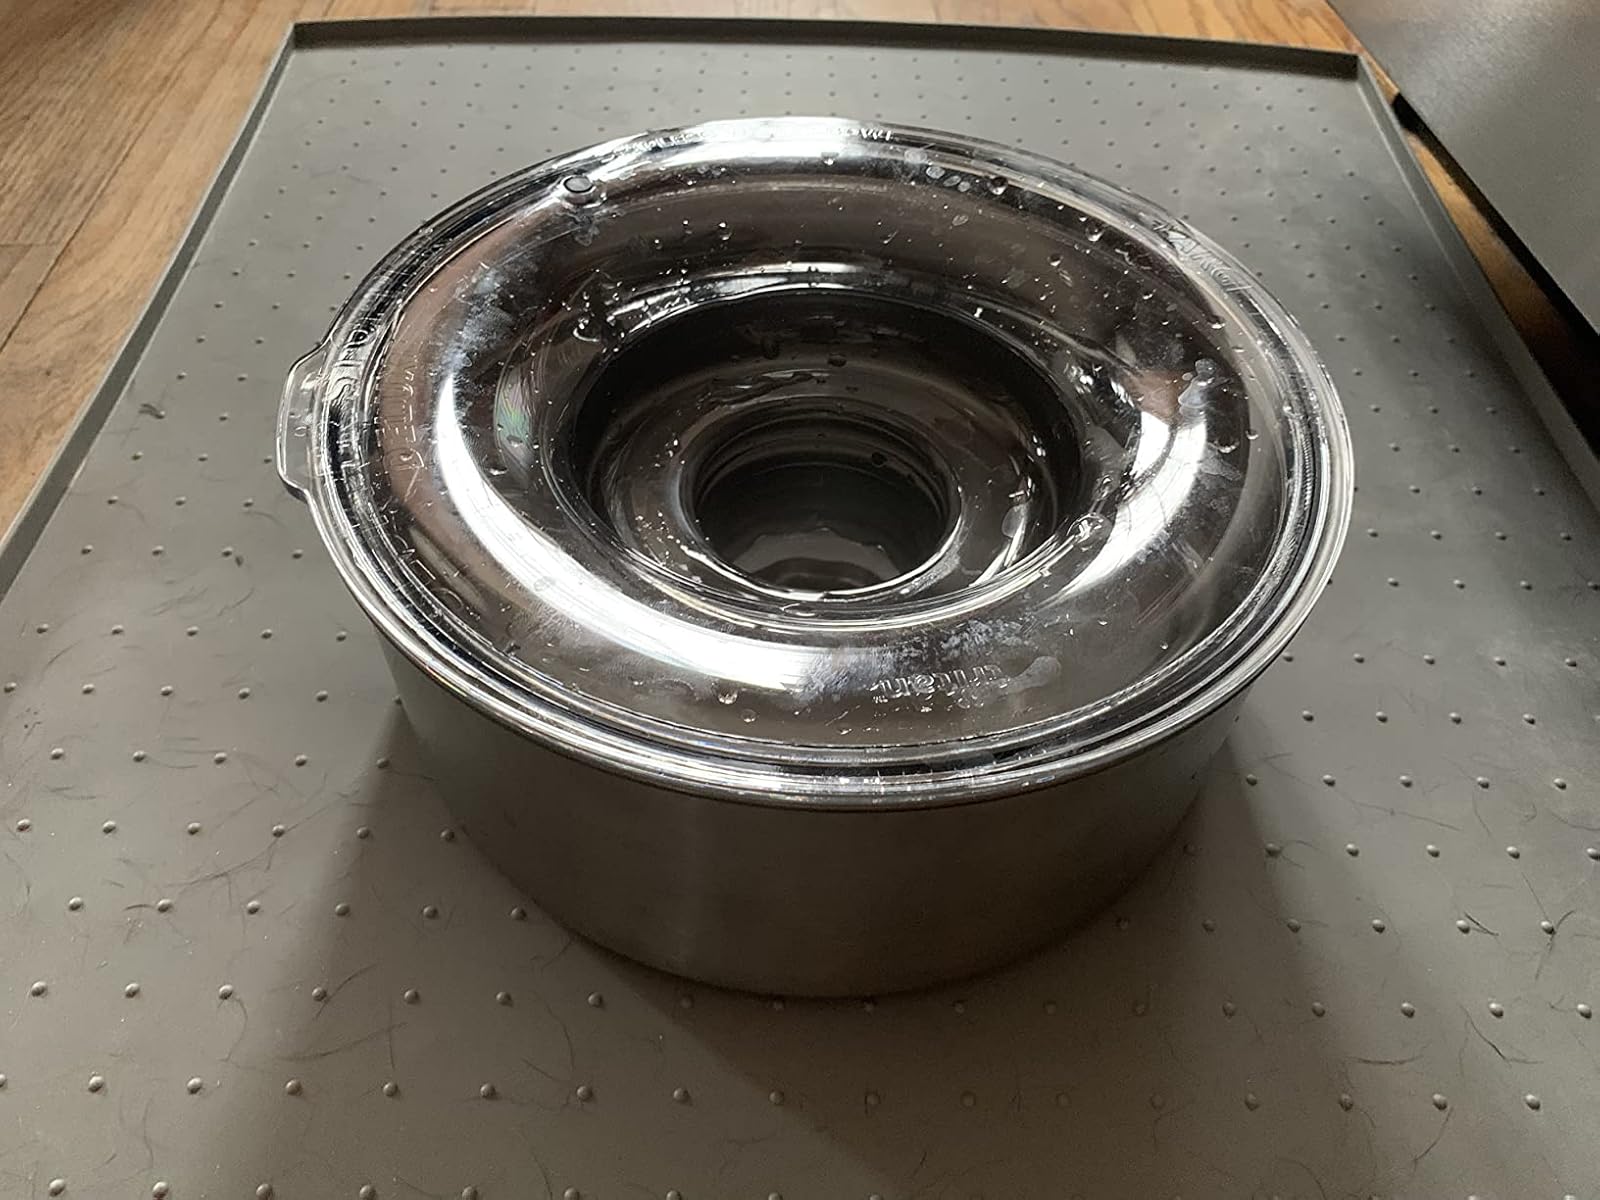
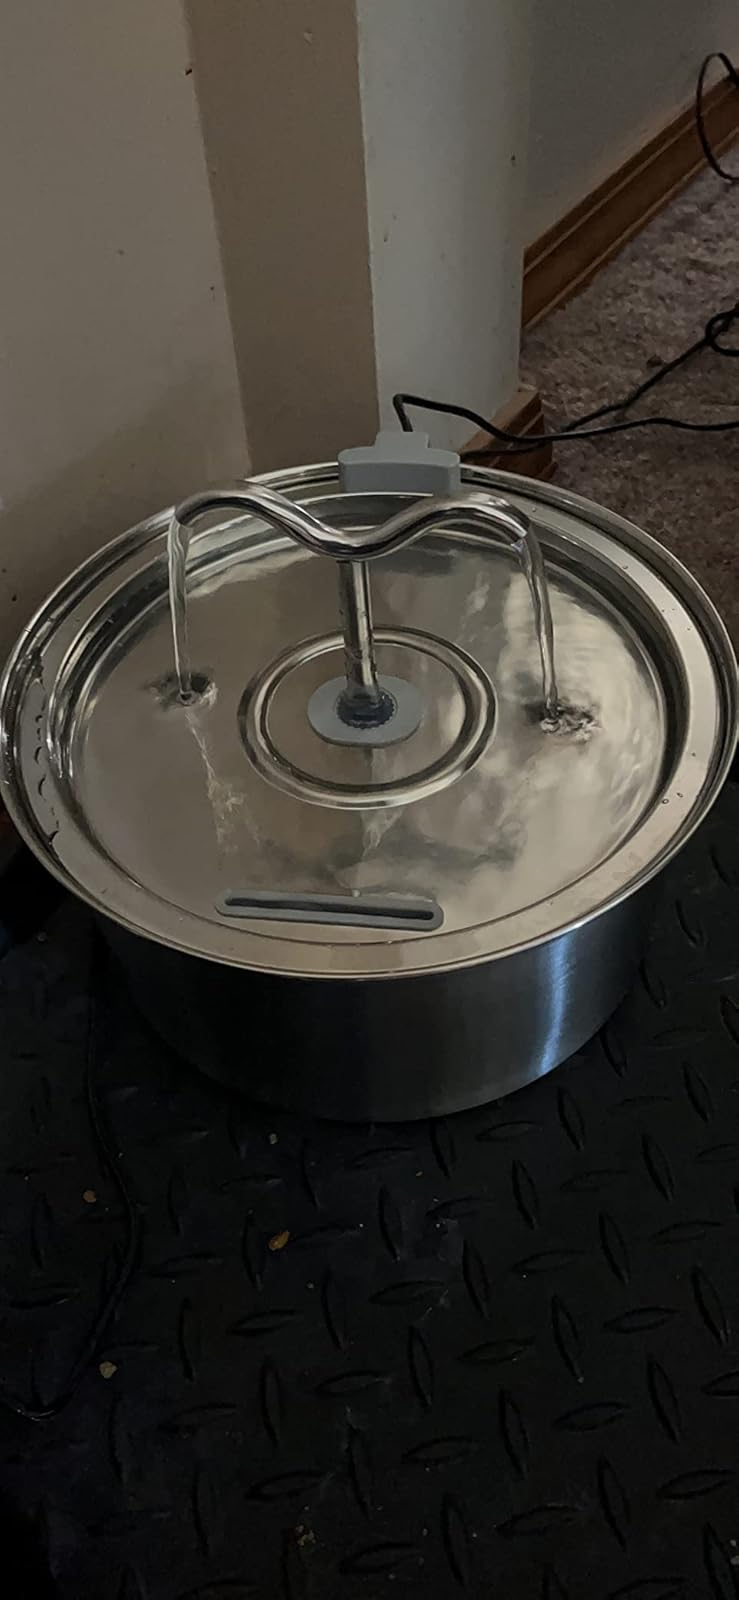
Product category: items_bowl
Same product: no